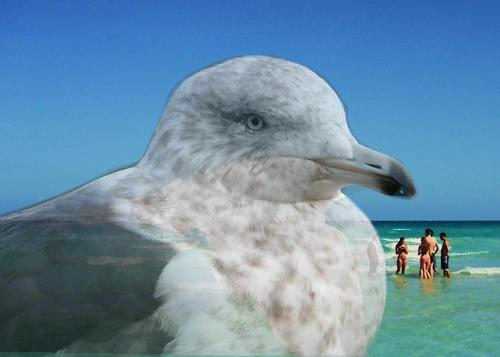
Bird species: Slaty_backed_Gull
Bird type: waterbird
Background: water